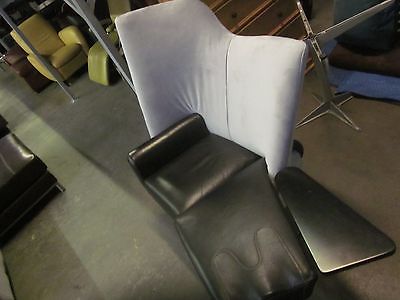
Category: chair